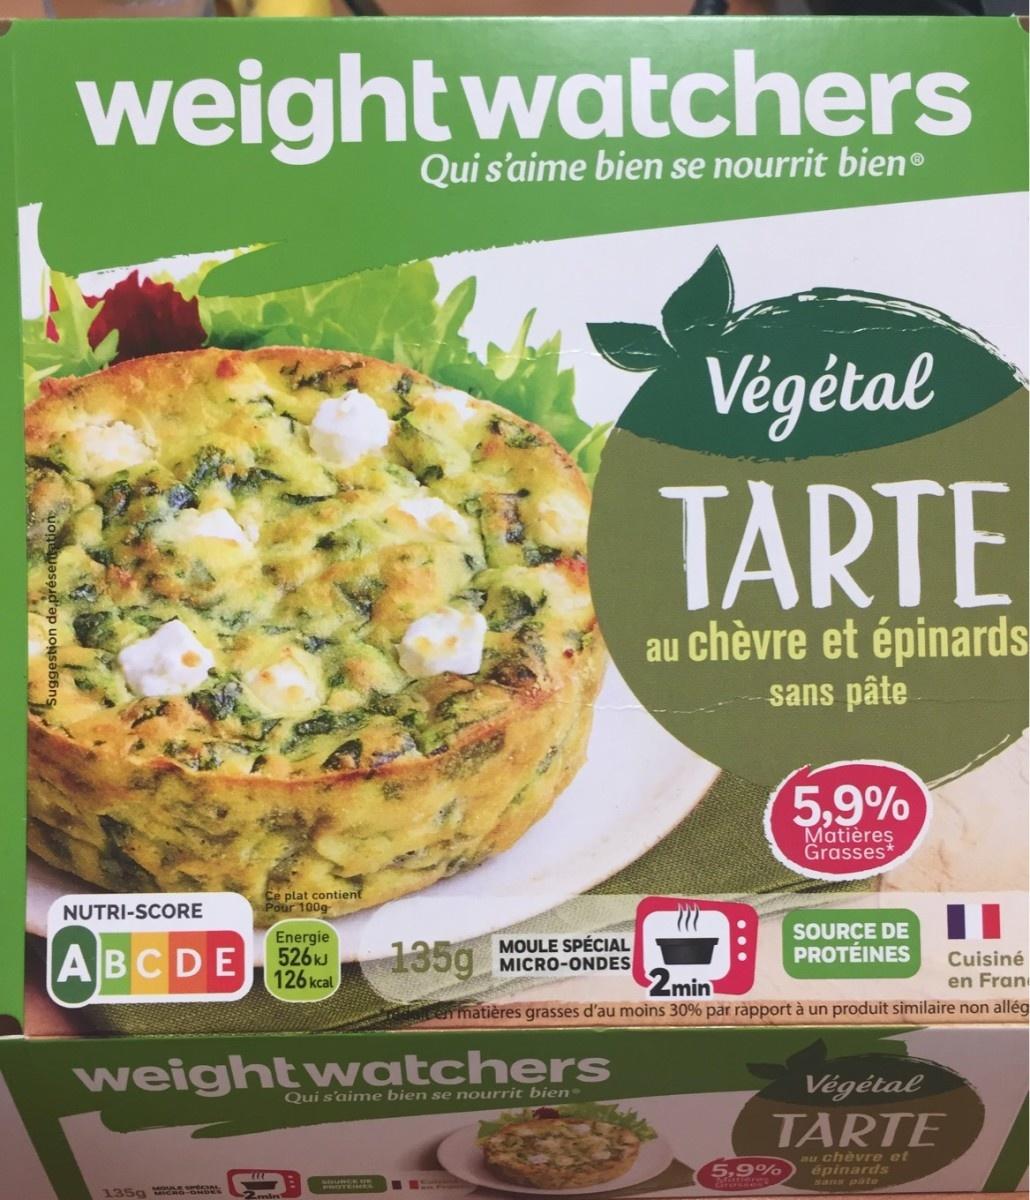
Nutri-Score label: nutriscore-a